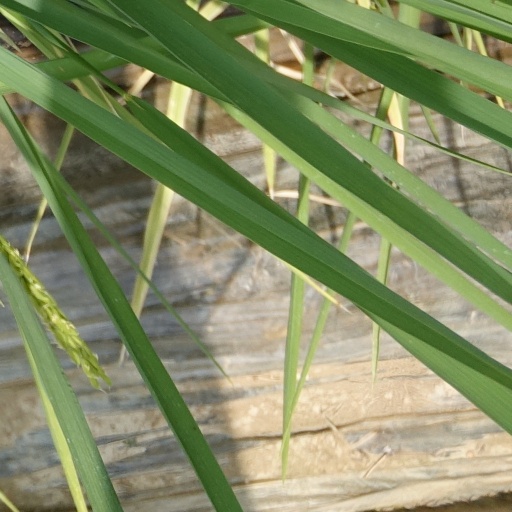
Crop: rice